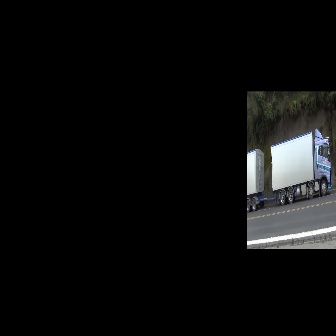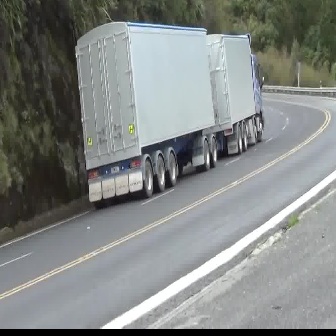
  Please identify the target specified by the bounding box [246,127,332,213] in the first image and locate it in the second image. Return the coordinates in [x_min,y_min,x_max,y_max] format.
Answer: [73,19,264,209]